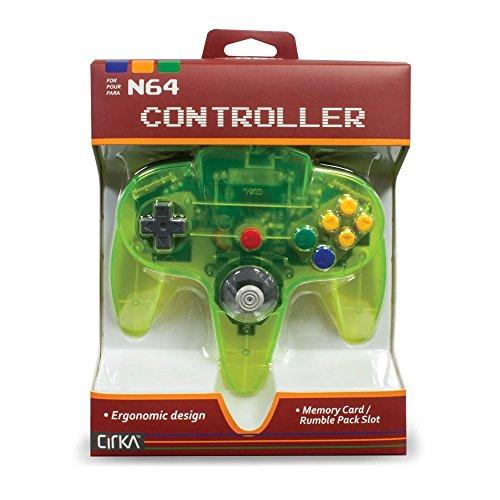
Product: CirKa Controller for N64 (Cyanine/ Jungle)
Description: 8-way directional pad.
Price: $ 14 94
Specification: ASIN:B00HHRE23A|Releasedate:December20,2013|Pricing:ThestrikethroughpriceistheListPrice.SavingsrepresentsadiscountofftheListPrice.|ProductDimensions:7x6x3inches;12ounces|Media::VideoGame|Californiaresidents:ClickhereforProposition65warning|DomesticShipping:ItemcanbeshippedwithinU.S.|InternationalShipping:ThisitemcanbeshippedtoselectcountriesoutsideoftheU.S.LearnMore